Vera Borea

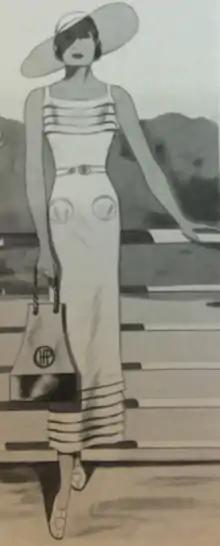
White beach dress, July 1934

Borea's garments were ingenious on both an aesthetic and a practical level. For example, the designer introduced high-waisted pants that skimmed the body from just below the bust down to the waist, with no belt necessary. She lowered the waistline down to the hips for a slimming line. She showed the pants with a bolero, bomber jackets, cropped sweaters or full blouses, which enhanced the elongated effect.